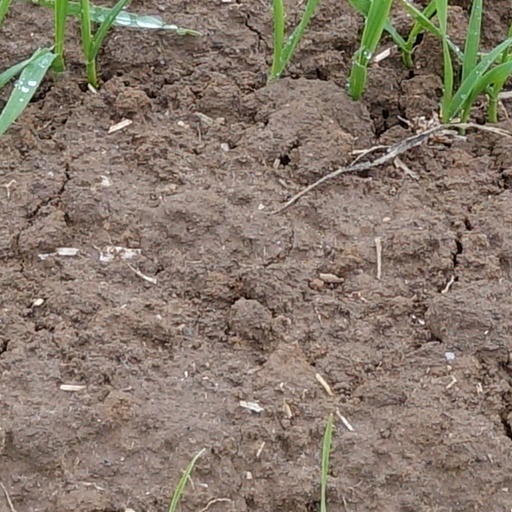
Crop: wheat